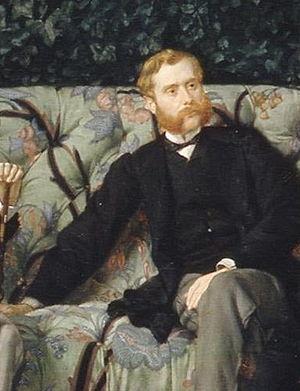
Rodolphe Hottinguer, né le 4 mai 1835 à Paris et mort le 23 mai 1920 dans la même ville, est un banquier français.